Describe the emotion expressed in this image:  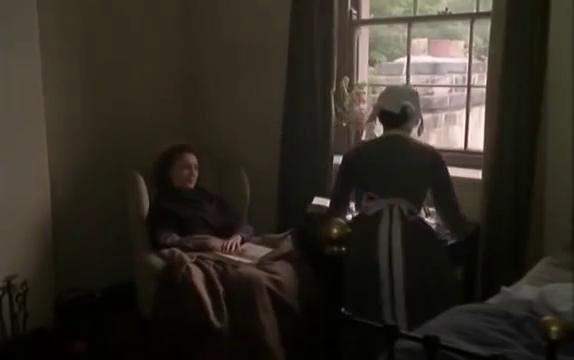
This person displays Fear, valence and arousal with high intensity.